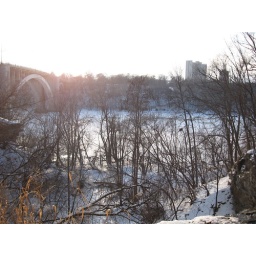
bridge over the Mississippi river